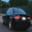
Label: automobile